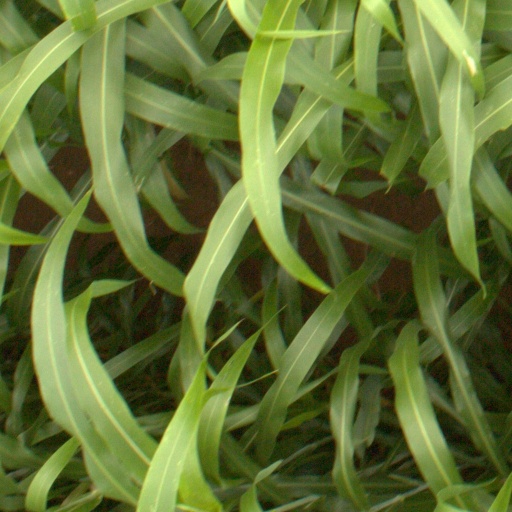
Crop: sorghum